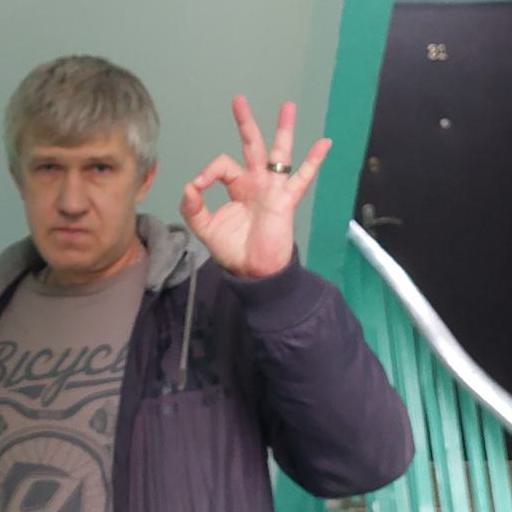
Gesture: ok